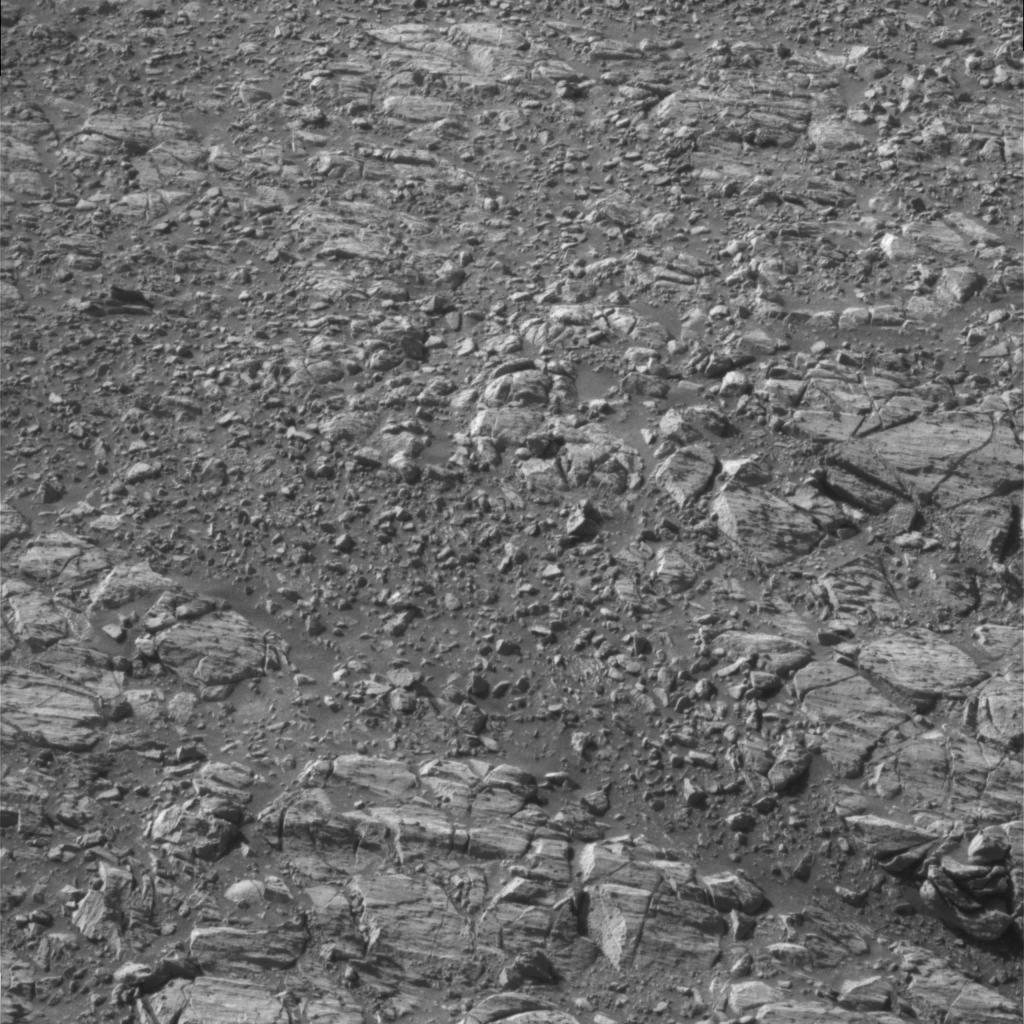
Surface features visible: Rock Outcrops, Clasts, Rock (Linear Features), Soil, Nearby Surface